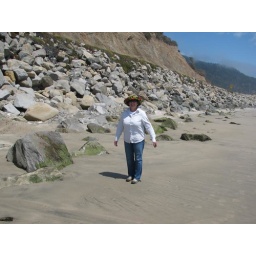
heidi in a hat on the beach